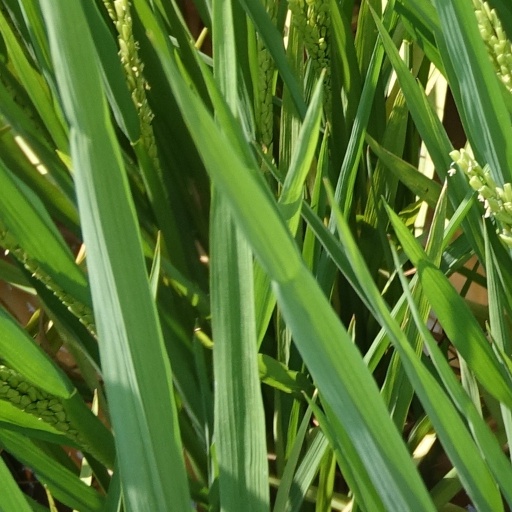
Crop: rice